Tal Friedman

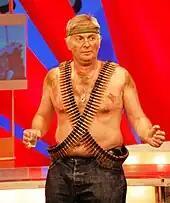
Tal Friedman as Roni Daniel on "Eretz Nehederet"

Friedman is married to Iris and has three children. He lives in Kiryat Tiv'on. In recent years, he has been leading a band named "Tal Friedman and the Krayot". He is an amateur meteorologist.